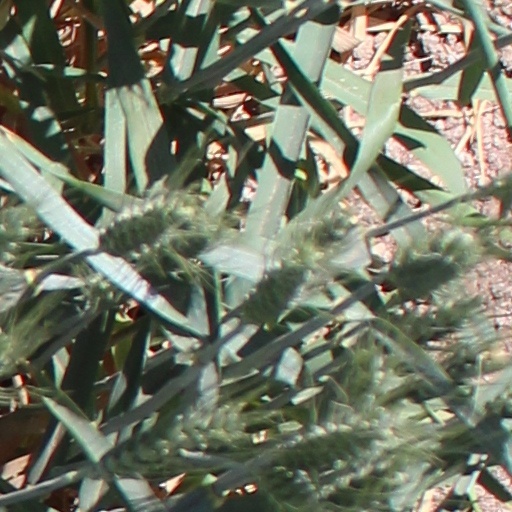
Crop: wheat